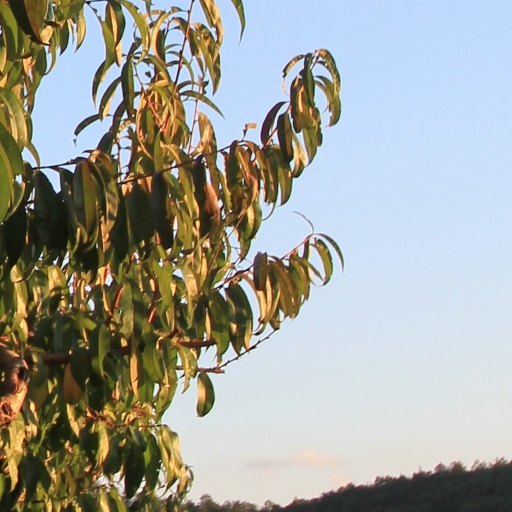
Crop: grape